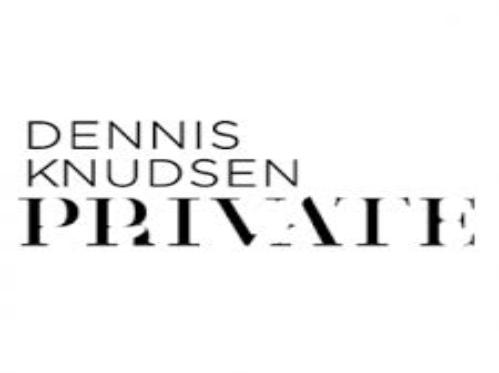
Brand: knudsen
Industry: Others